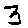
Label: 3